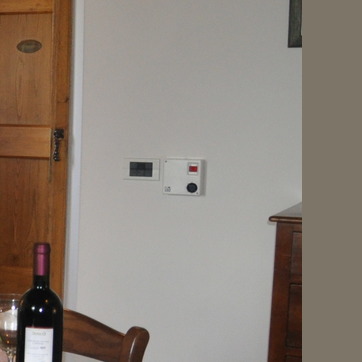
Material: plastic